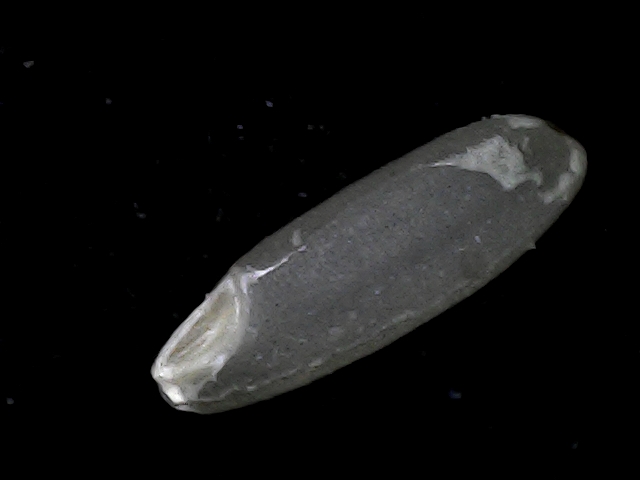
Rice variety: BD93